Alirajpur State

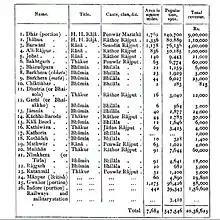
Bhopawar Agency Information

The early history of the state is not very clear, the founder of the state was either Anand Deo or Ude Deo. The state got its name from the fort of Ali and the capital of Rajpur. The rulers of Alirajpur claim to be Rathore's from the royal family of Jodhpur, however this claim is not accepted by the Maharaja's of Jodhpur. The state came under British rule in 1817. The last ruler of Ali Rajpur was Surendra Singh, who subsequently served as the Ambassador of India to Spain in the 1980s. After Indian independence in 1947, Alirajpur acceded to the Union of India, and the principality was incorporated into the new state of Madhya Bharat, which subsequently became Madhya Pradesh state on 1 November 1956.